Richard Cutts

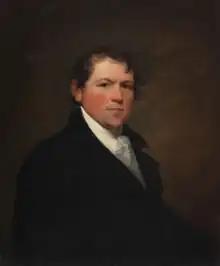
Portrait by Gilbert Stuart

Richard Cutts (June 28, 1771 – April 7, 1845) was an American merchant and politician. A Democratic-Republican, he was most notable for his service as Second Comptroller of the United States Treasury from 1817 to 1829 and a United States representative from Massachusetts from 1801 to 1813.